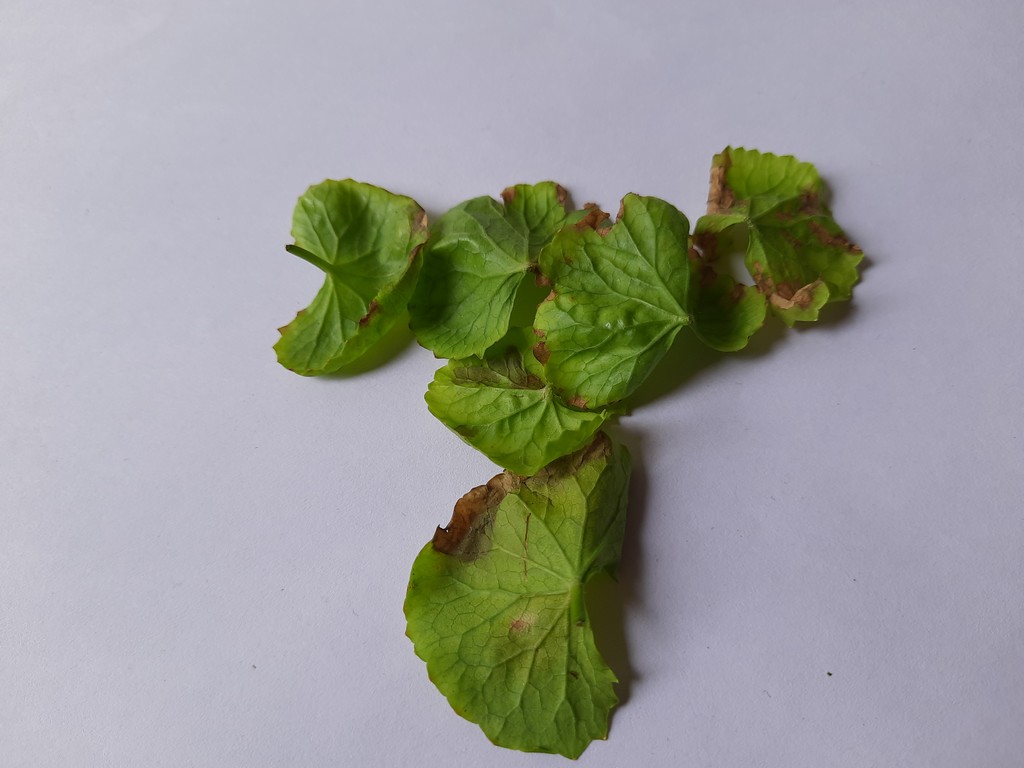
Label: Unhealthy